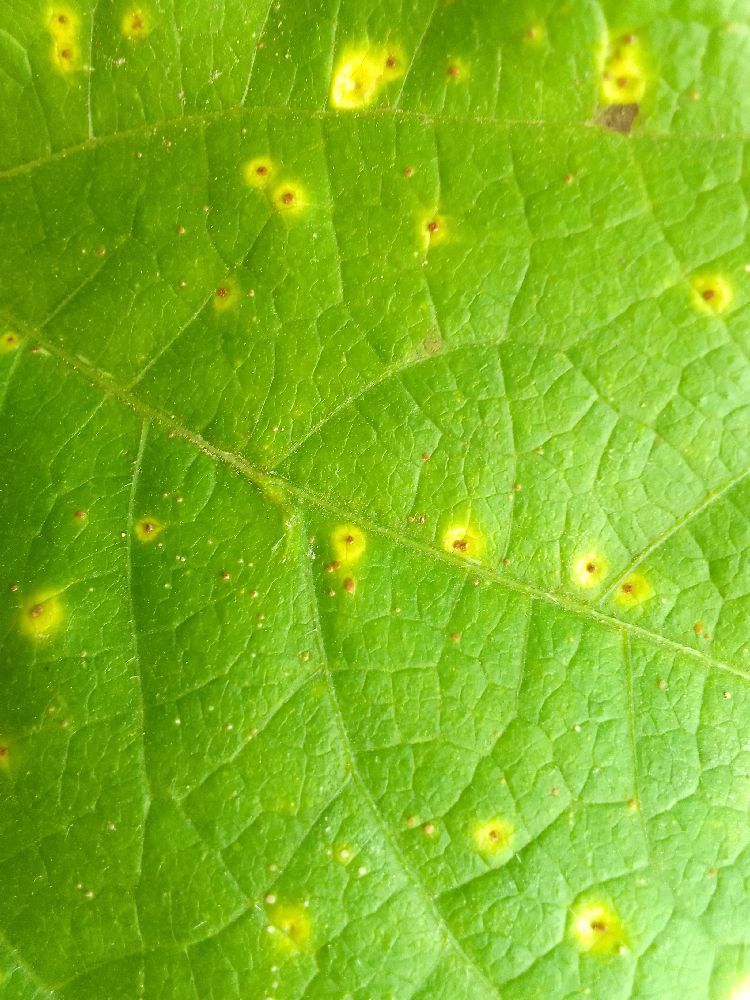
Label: rust